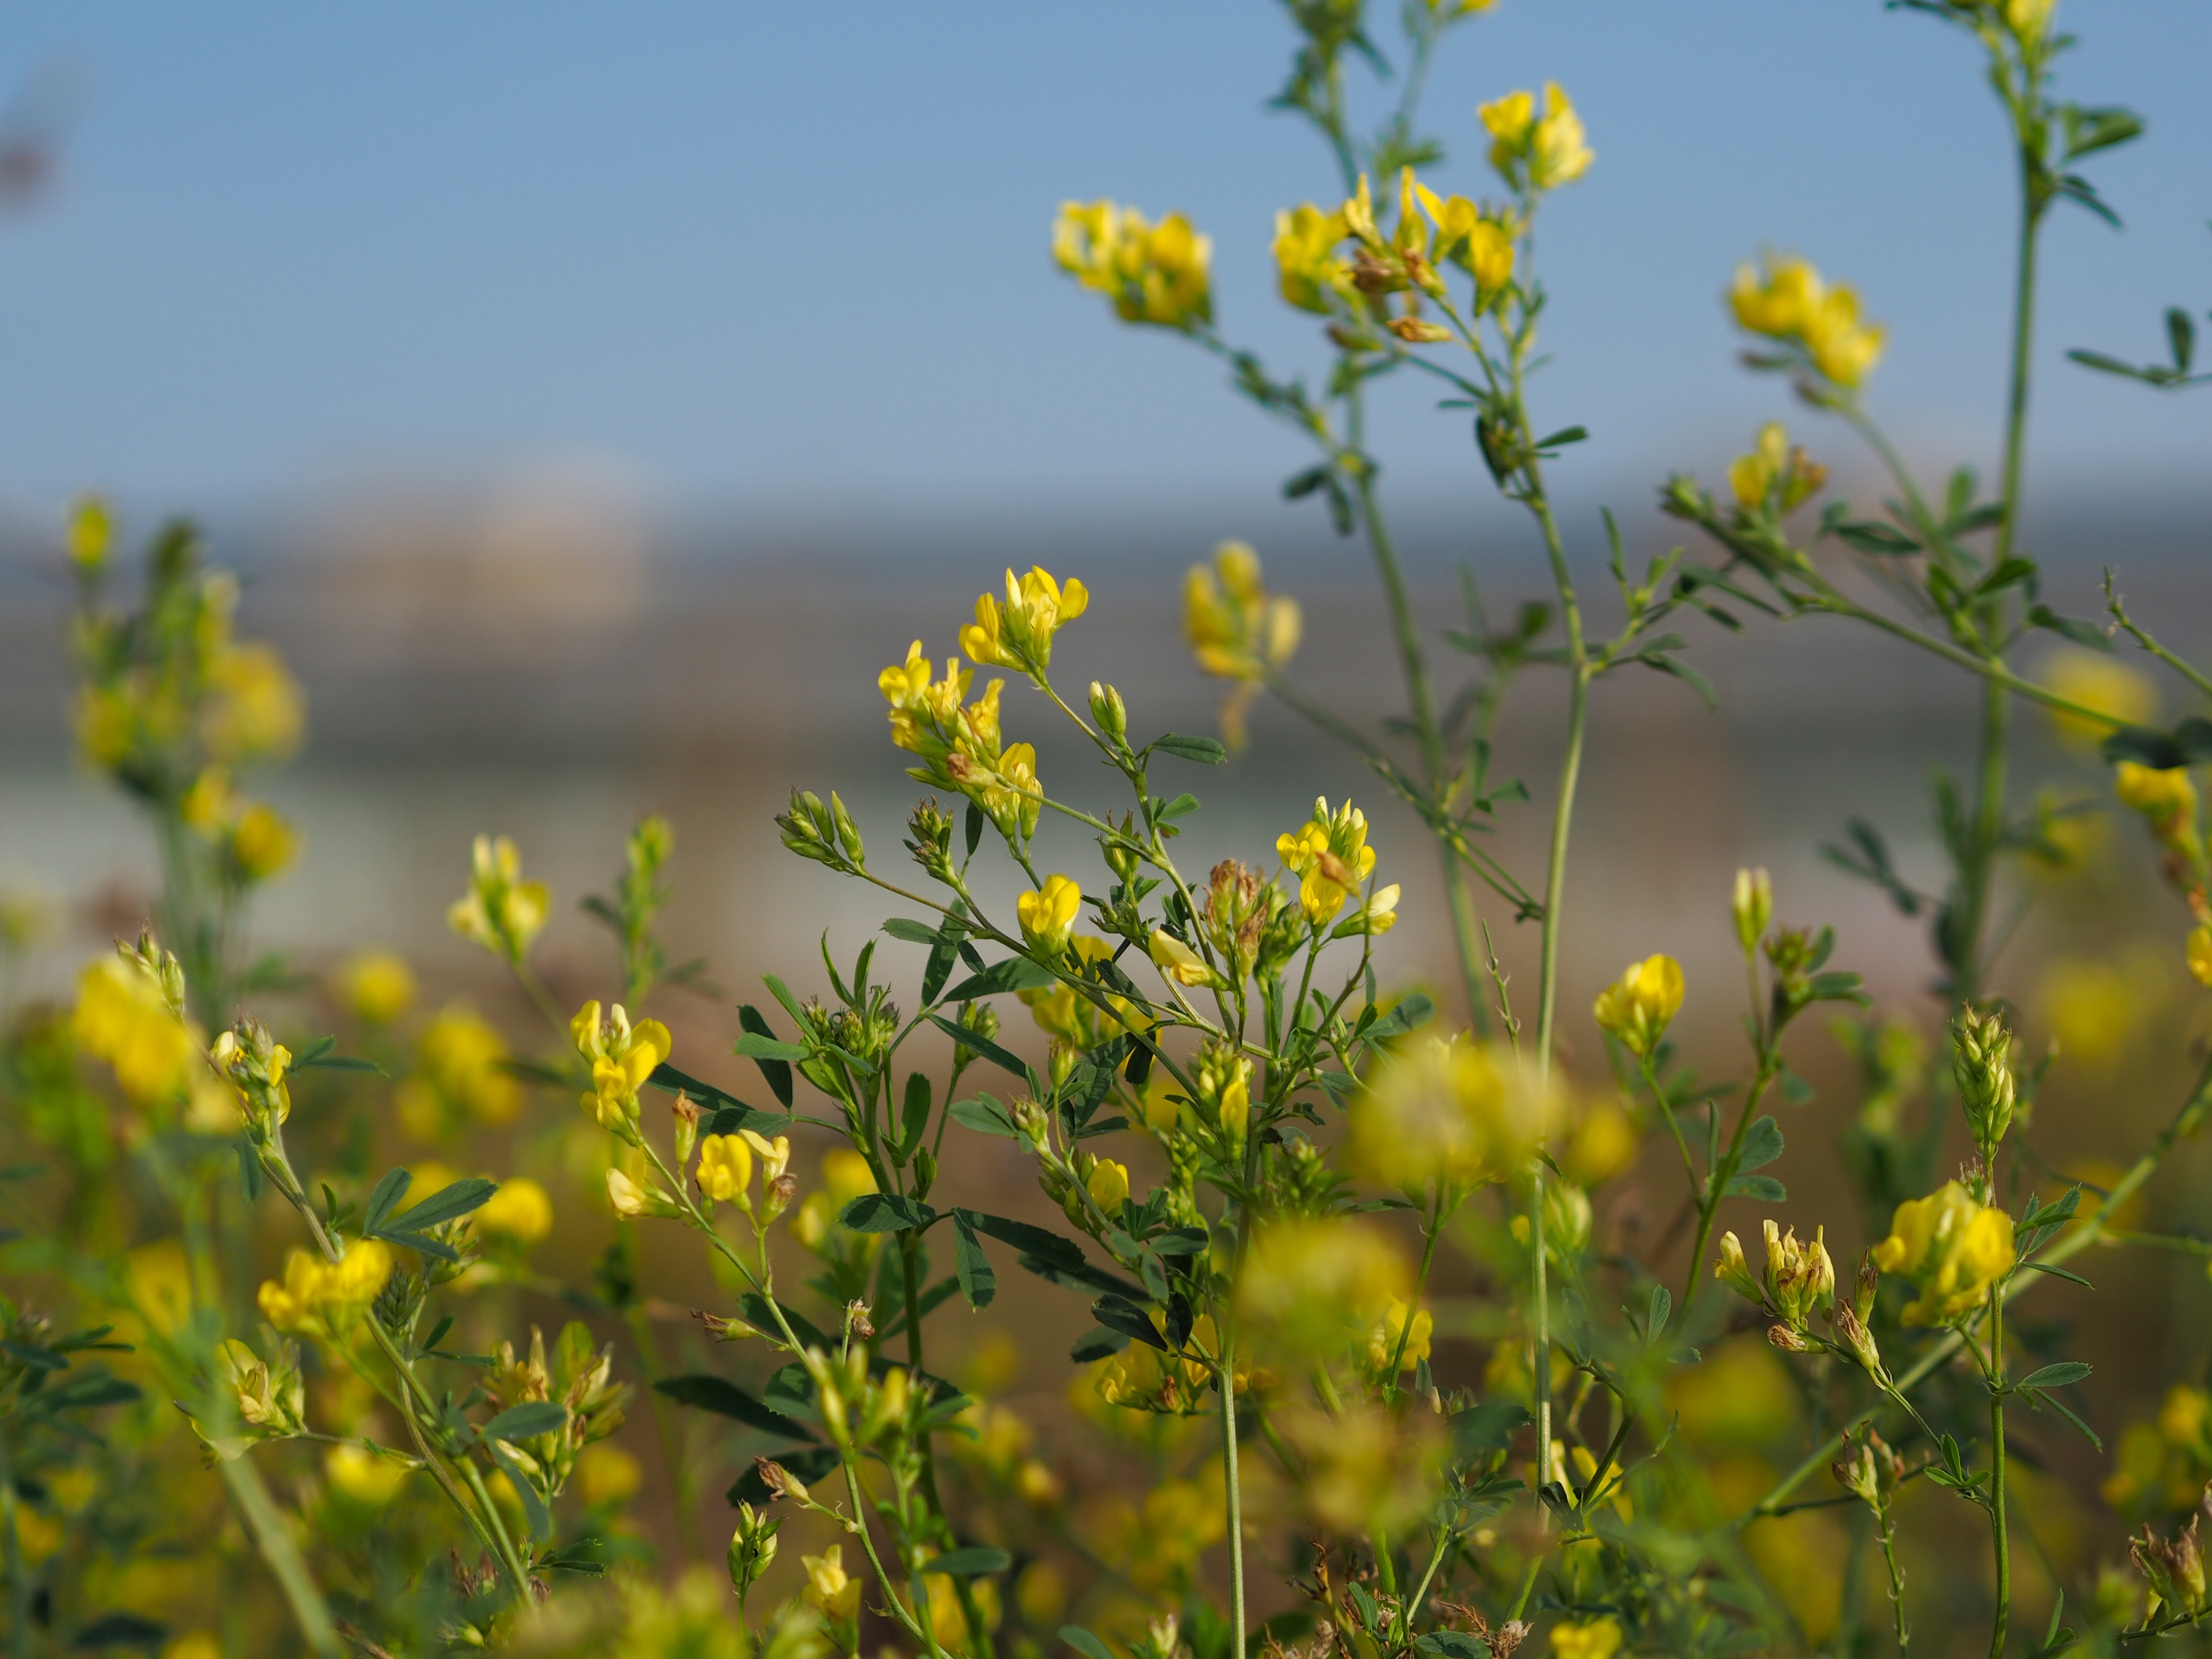
nature, grass, blossom, plant, field, meadow, prairie, sunlight, flower, green, produce, yellow, agriculture, flora, rapeseed, wildflower, grassland, habitat, canola, ecosystem, brassica, macro photography, flowering plant, daisy family, natural environment, land plant, mustard plant